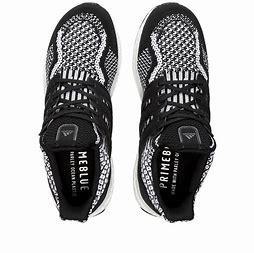
Brand: Adidas
Model: Ultraboost 5 DNA